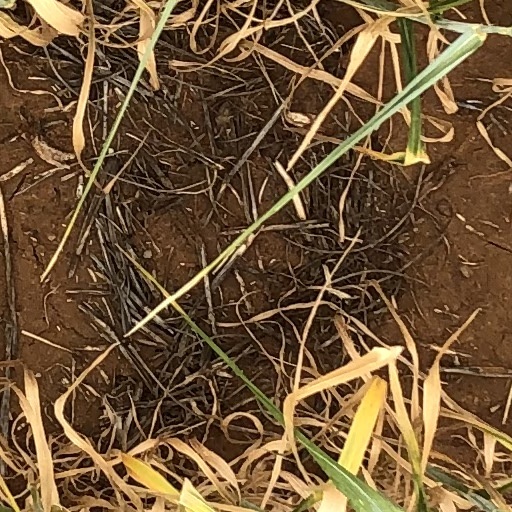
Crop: wheat